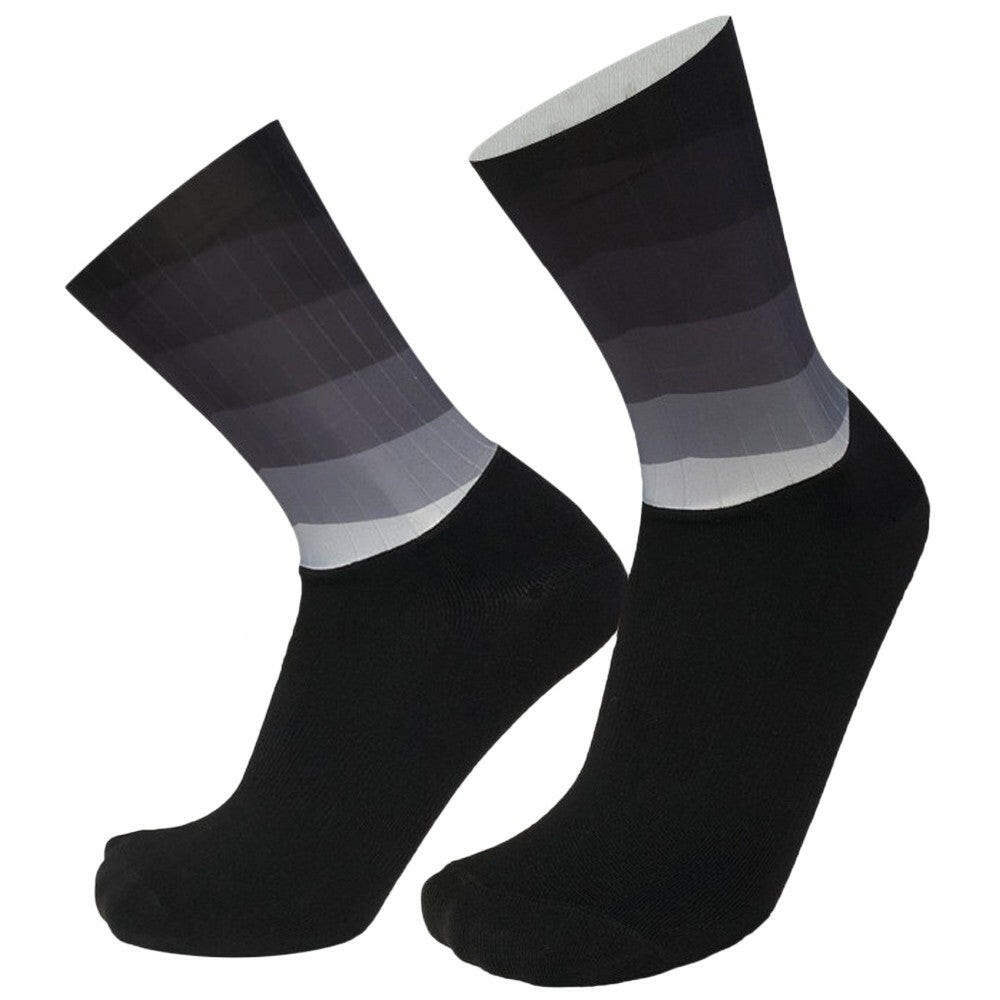
Men Women Gradient Color Socks Silicone Antiskidding Breathable Short Socks for Cycling Running Mountaineering
Features: The bottom is made by chinlon, wearable and breathable, soft and comfortable, average size, suitable for men and women. The top of socks is a kind of functional fabric, causing no obstruction during sports to speed up your cycling, running and etc. Two parts are jointed by seamless technique, more professional and superior than common socks. Anti-skidding silicone fabric on the mouth, the socks will stay in place when doing sports. Designed for sports, perfect for cycling, right for running, mountaineering, basketball and etc. Specifications: Material: Chinlon_ Color: Black / Blue / Red / Pink(optional) Weight: Approx. 45g/1.6oz Size: Average Size Package List:_ 1 * Pair of Socks
Brand: WAYBIKER
Category: Apparel & Accessories > Clothing > Socks > Athletic Socks